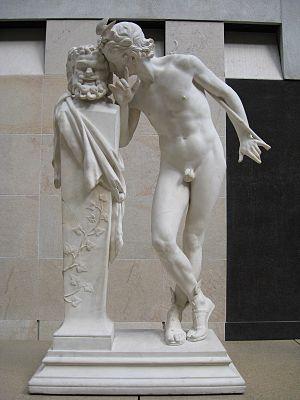
Hippolyte Moulin, Secret d'en haut (1879), marbre, Paris, Musée d'Orsay. Polski: Hippolit Moulin, Secret d'en haut (1879), Paryż, Muzeum d'Orsay.
Hippolyte Alexandre Julien Moulin, né à Paris le 12 juin 1832 et mort à Charenton le 27 décembre 1883, est un sculpteur français.